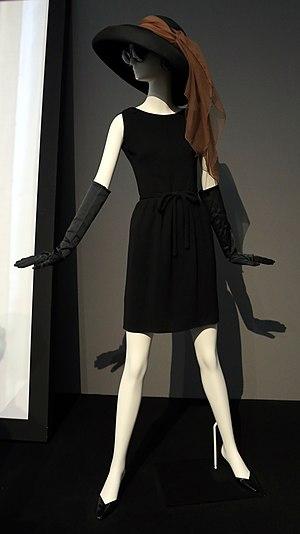
Givenchy, à l'origine une maison de haute couture créée par le grand couturier français Hubert de Givenchy en 1952, est devenue une marque de luxe : couture, prêt-à-porter, maroquinerie, bijoux, etc.
Givenchy, à l'origine une maison de haute couture créée par le grand couturier français Hubert de Givenchy en 1952, est devenue une marque de luxe : couture, prêt-à-porter, maroquinerie, bijoux, etc.